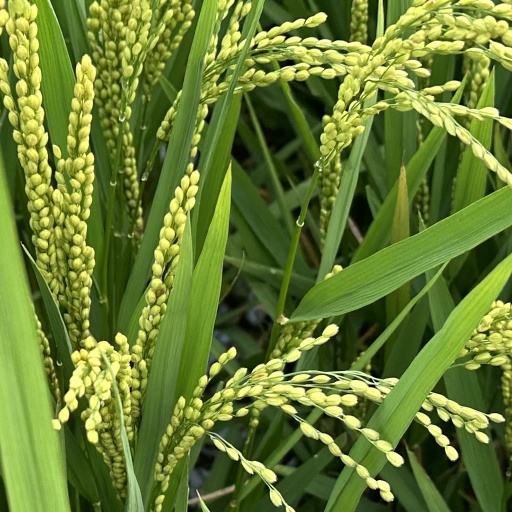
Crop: rice